Johannes Schätzl

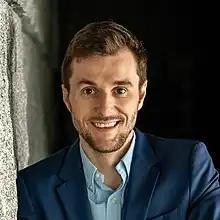

Johannes Schätzl (born 10 June 1993) is a German politician of the Social Democratic Party (SPD) who has been serving as a member of the Bundestag since 2021.